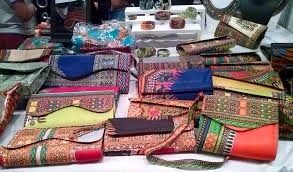
salaam maalekum. lii de ab n...nataal la. nataal bi de, ay poset la, yu ëri couleurs loolu sax de. am na,... am na xonq, am na wertë, weex, bëlë mboq ak weex. xam na lii de war na rafet lool!